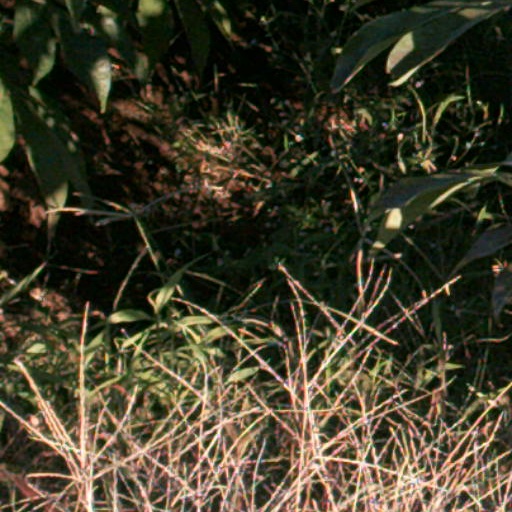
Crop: cassava